WXII-LD

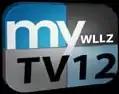
Logo as "My TV 12", from 2008 until 2017

In June 2008, the station was added to Charter digital channel 202 throughout the northern Lower Peninsula. It moved to the basic tier on channel 72 in December 2008 and has now moved to channel 11 in 18 counties on Charter cable. Also in December 2008, WLLZ became a primary affiliate of MyNetworkTV; the station was then branded as "My TV 12". Until then, there was no local affiliate in the northern Michigan market.